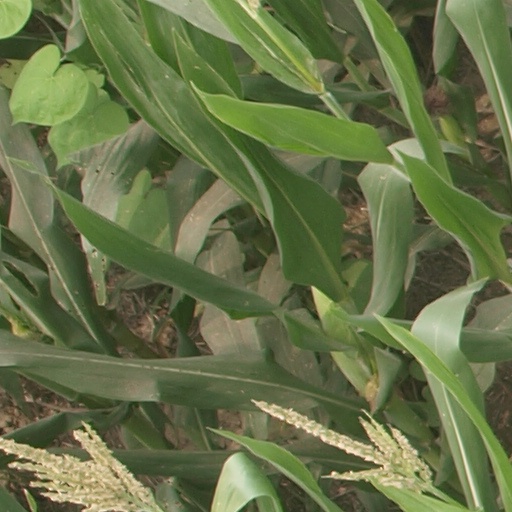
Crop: maize; corn